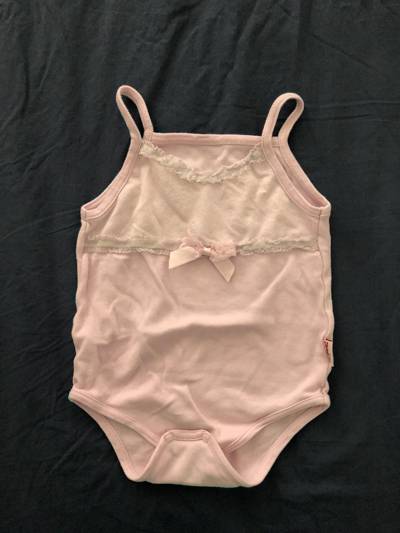
Waste category: clothes